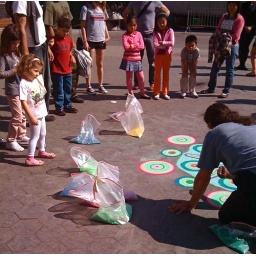
The little girl in white really wanted to try it too.